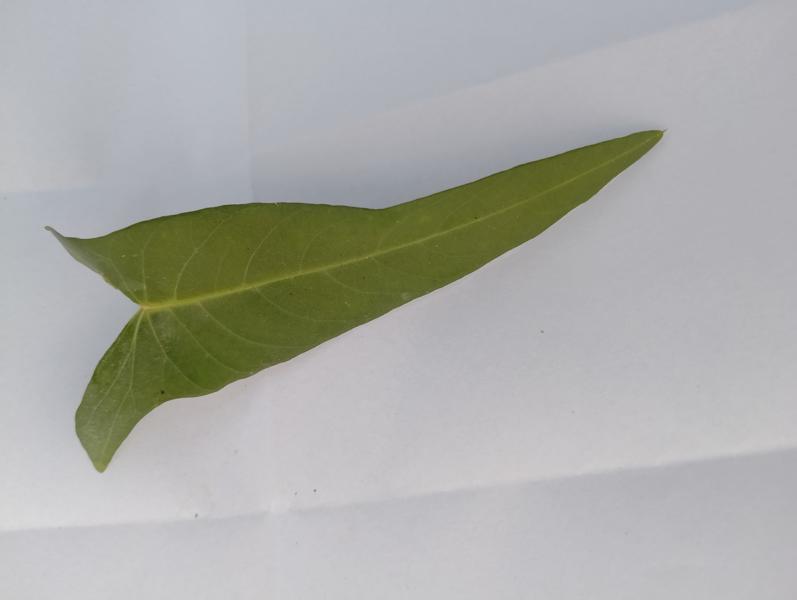
Weed species: Ipomoea aquatic